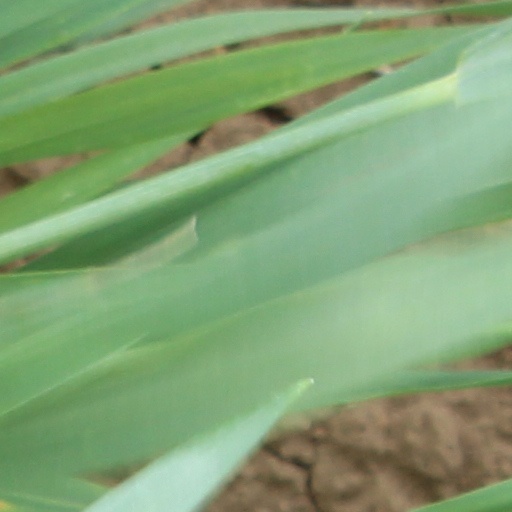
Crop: wheat